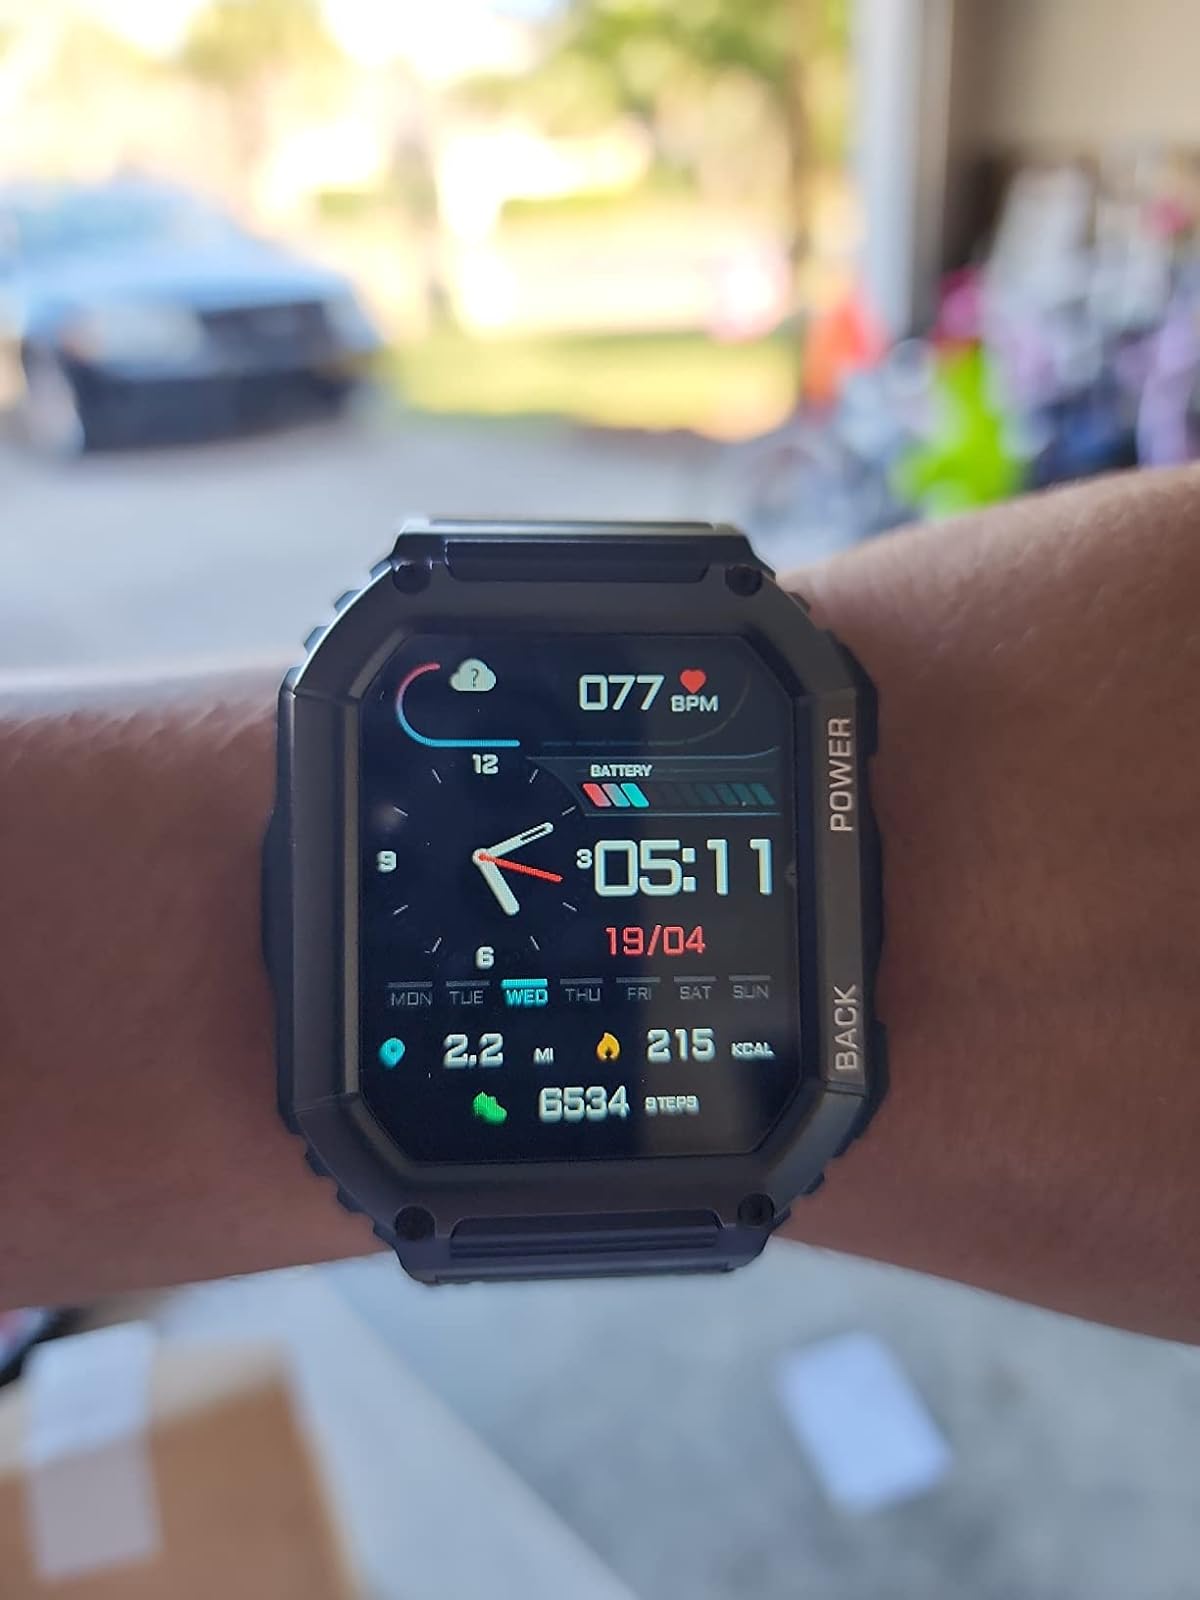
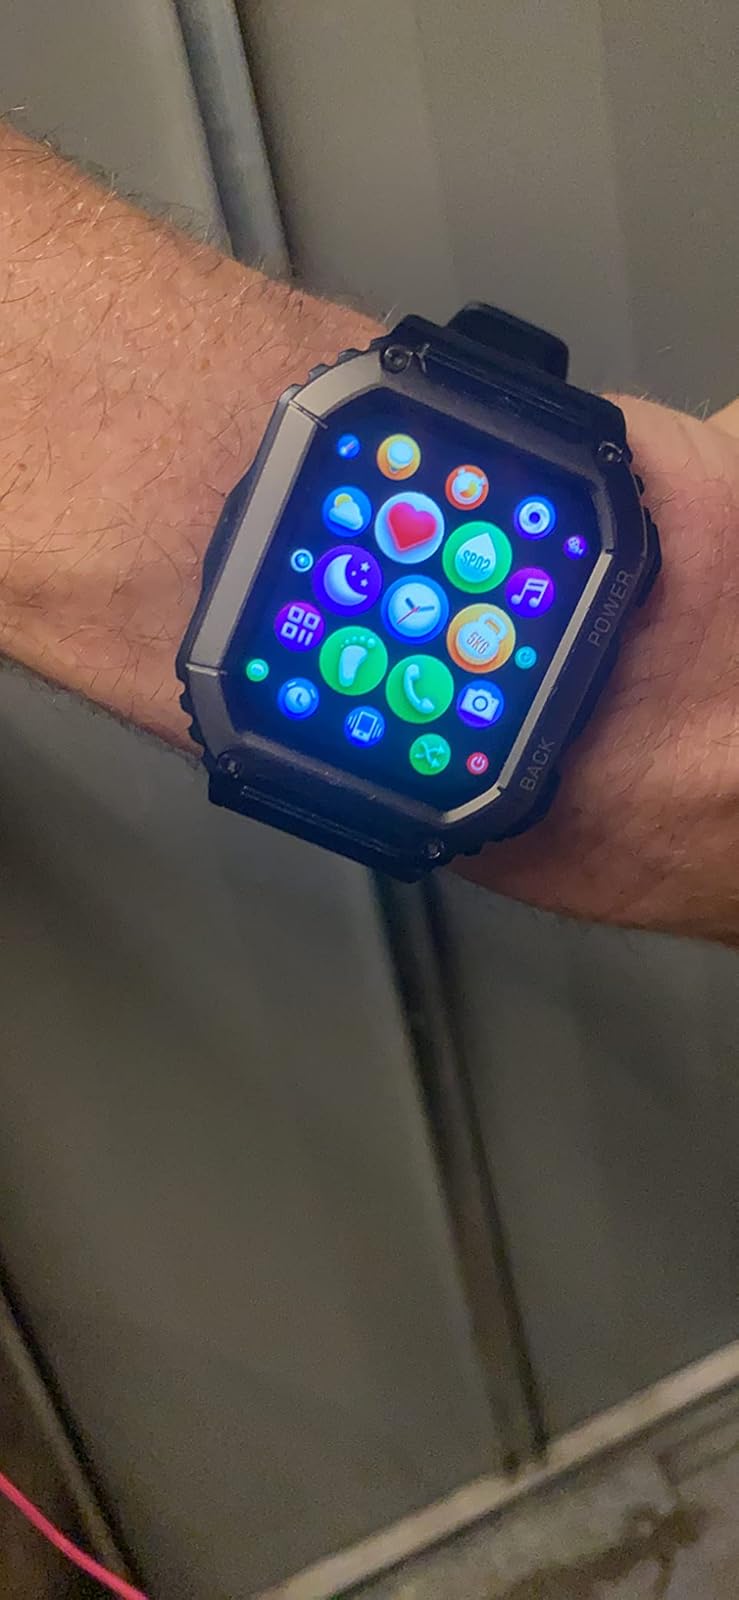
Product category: smartwatch
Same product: yes